List of protected areas of Cameroon

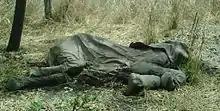
Poached elephant carcass in Bouba Njida National Park in Cameroon.

Boumba Bek National Park encompasses an area of 210,000 hectares (520,000 acres). In 1995, the park was named an Essential Protection Zone and on 17 October 2005 it was declared a national park. The park lies between the Boumba and Bek Rivers in southeast Cameroon, from which it derives its name. The park has a tropical climate with temperature ranging from 23.1 to 25˚C with an average annual temperature of 24˚C. Its relative humidity varies between 60 and 90% while annual rainfall is 1500 mm per year. It encompasses a rich biodiversity of plants and animals. The habitat consists of evergreen lowland rainforest, along with several patches of closed-canopy evergreen forest. Elephant density of 2.5 km in the park is reported to be one of the highest. However poaching for elephant ivory and meat are taking their toll in the park area. 300 fish species are also reported. Endangered gorillas are reported from the park. 280 bird species are reported in the park including the rare Dja warbler.